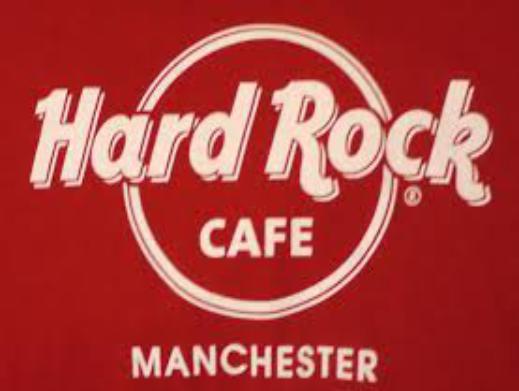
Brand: Hard Rock Cafe
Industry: Food